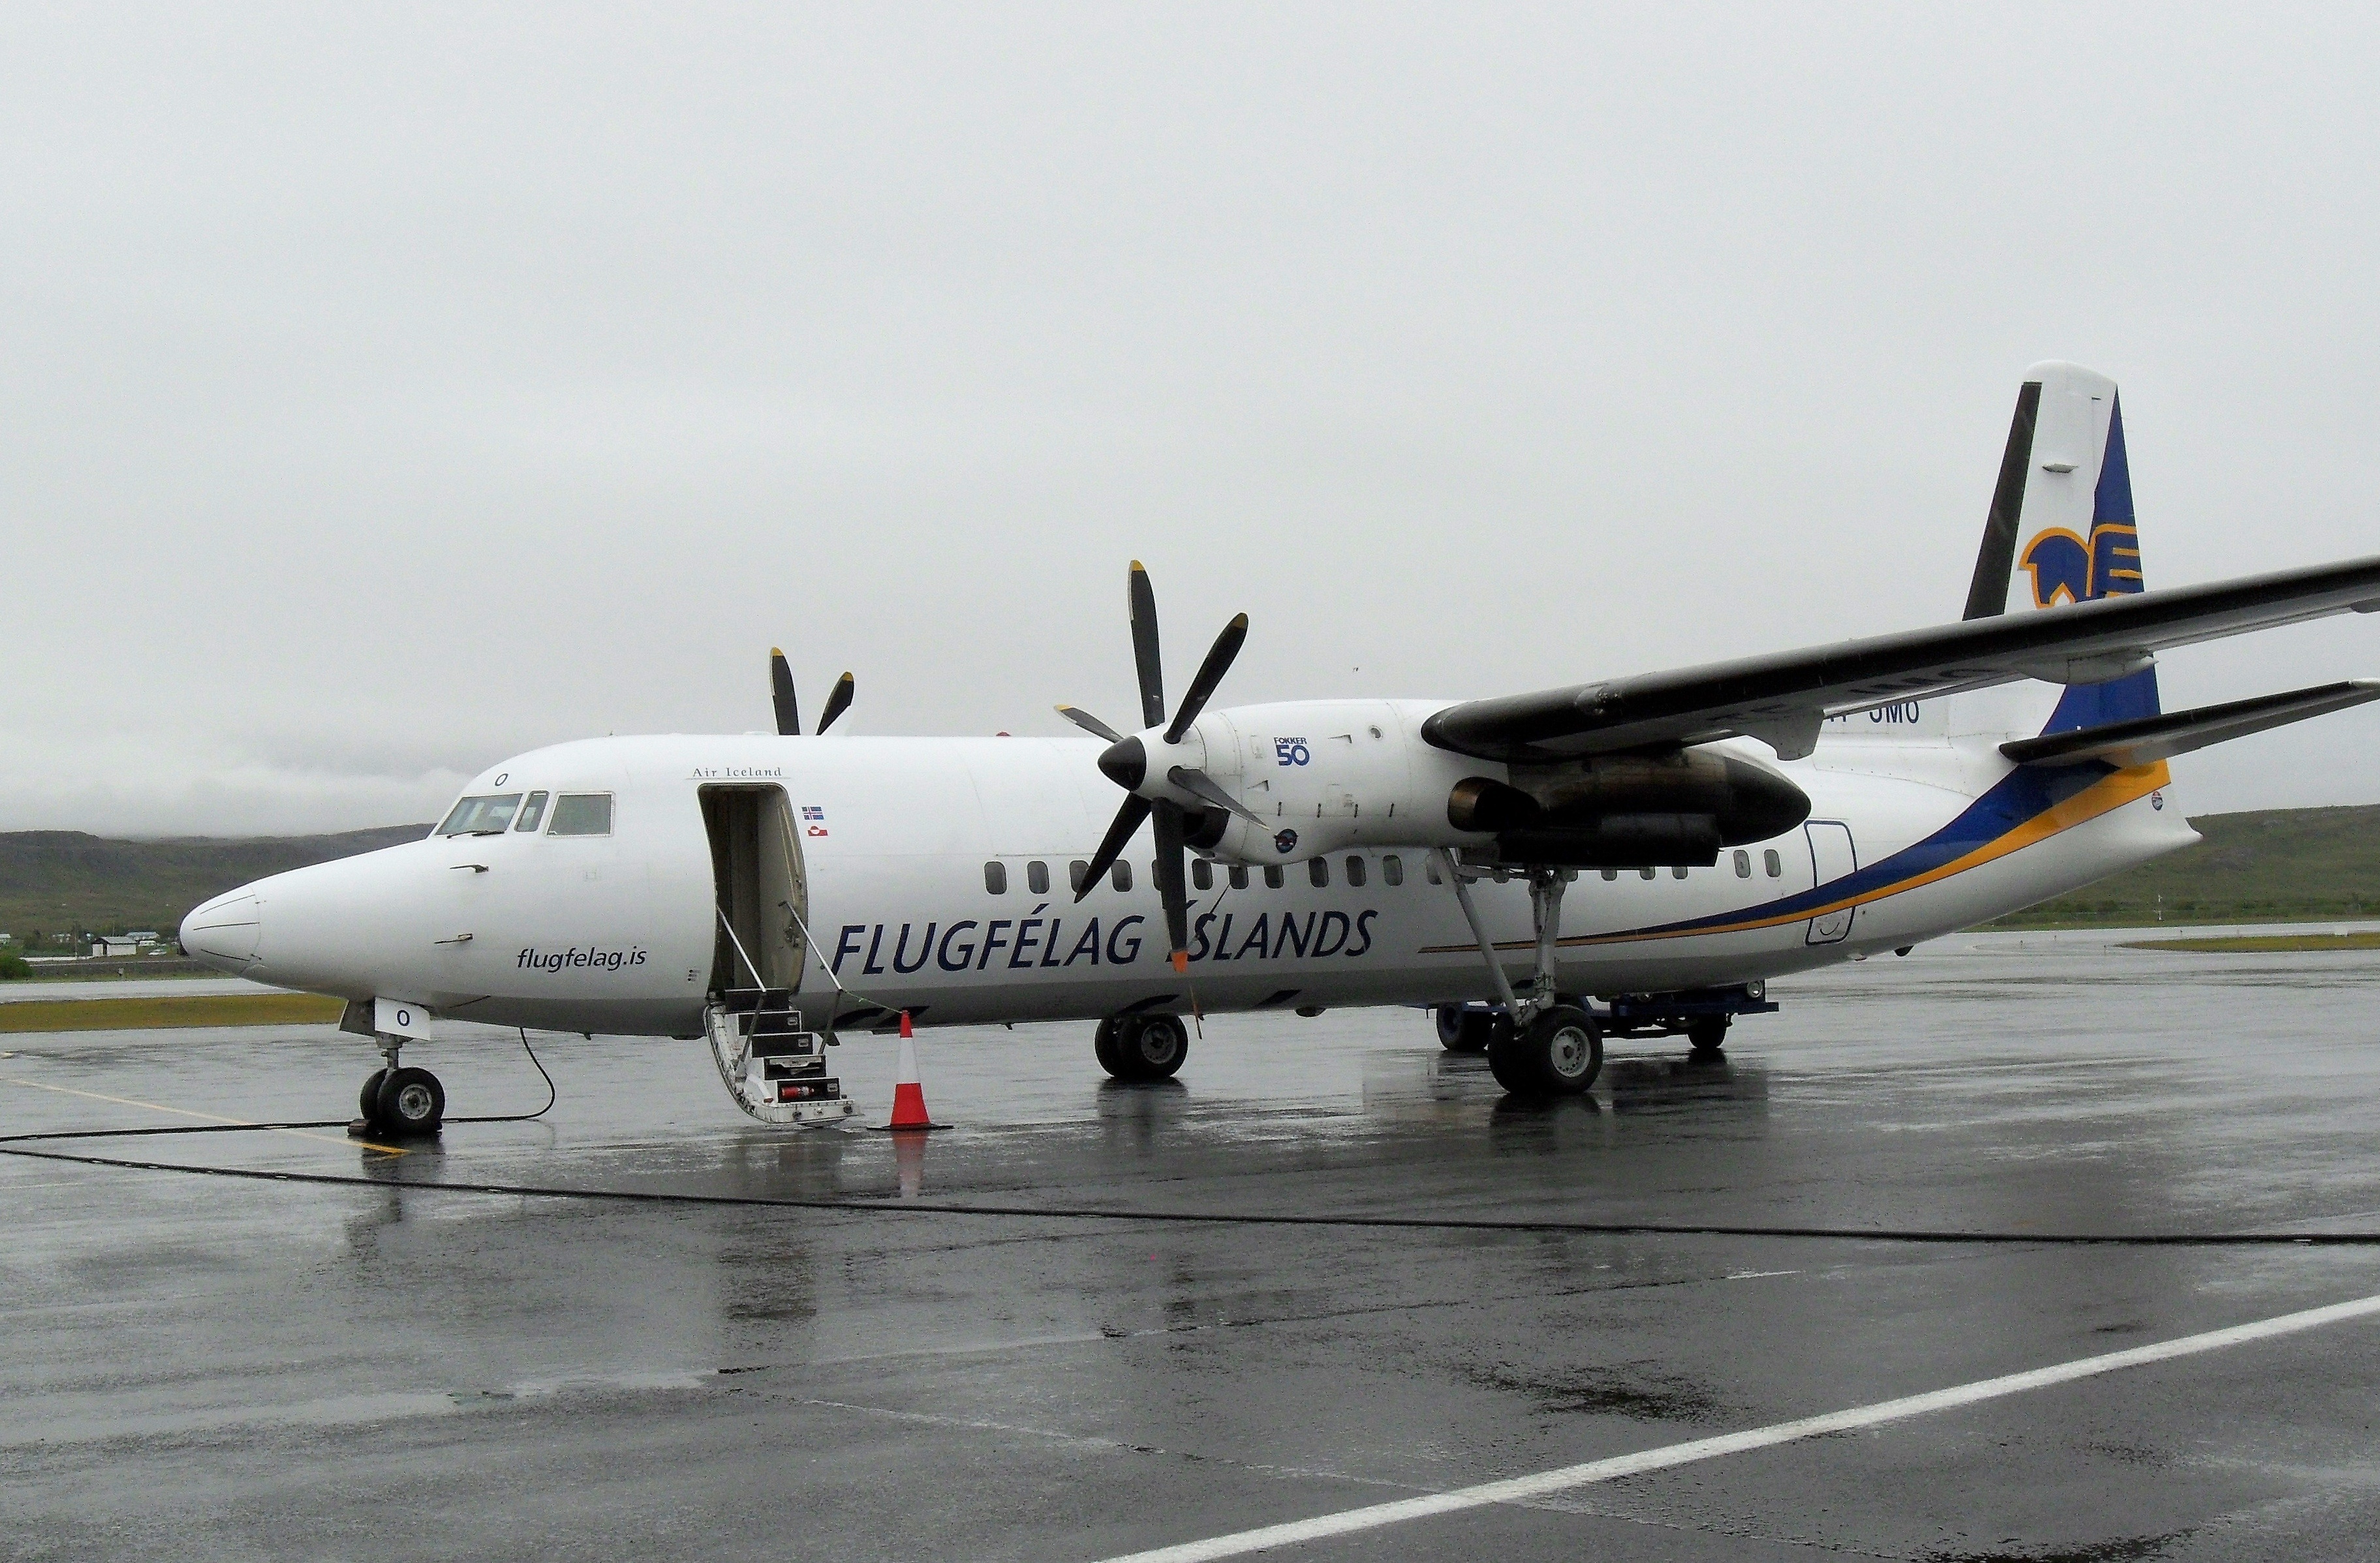
airport, airplane, aircraft, vehicle, airline, aviation, iceland, airliner, turboprop, fokker, propeller plane, air force, jet aircraft, military aircraft, boeing 737, atmosphere of earth, narrow body aircraft, aircraft engine, propeller driven aircraft, military transport aircraft, air iceland, ground service, fokker 50